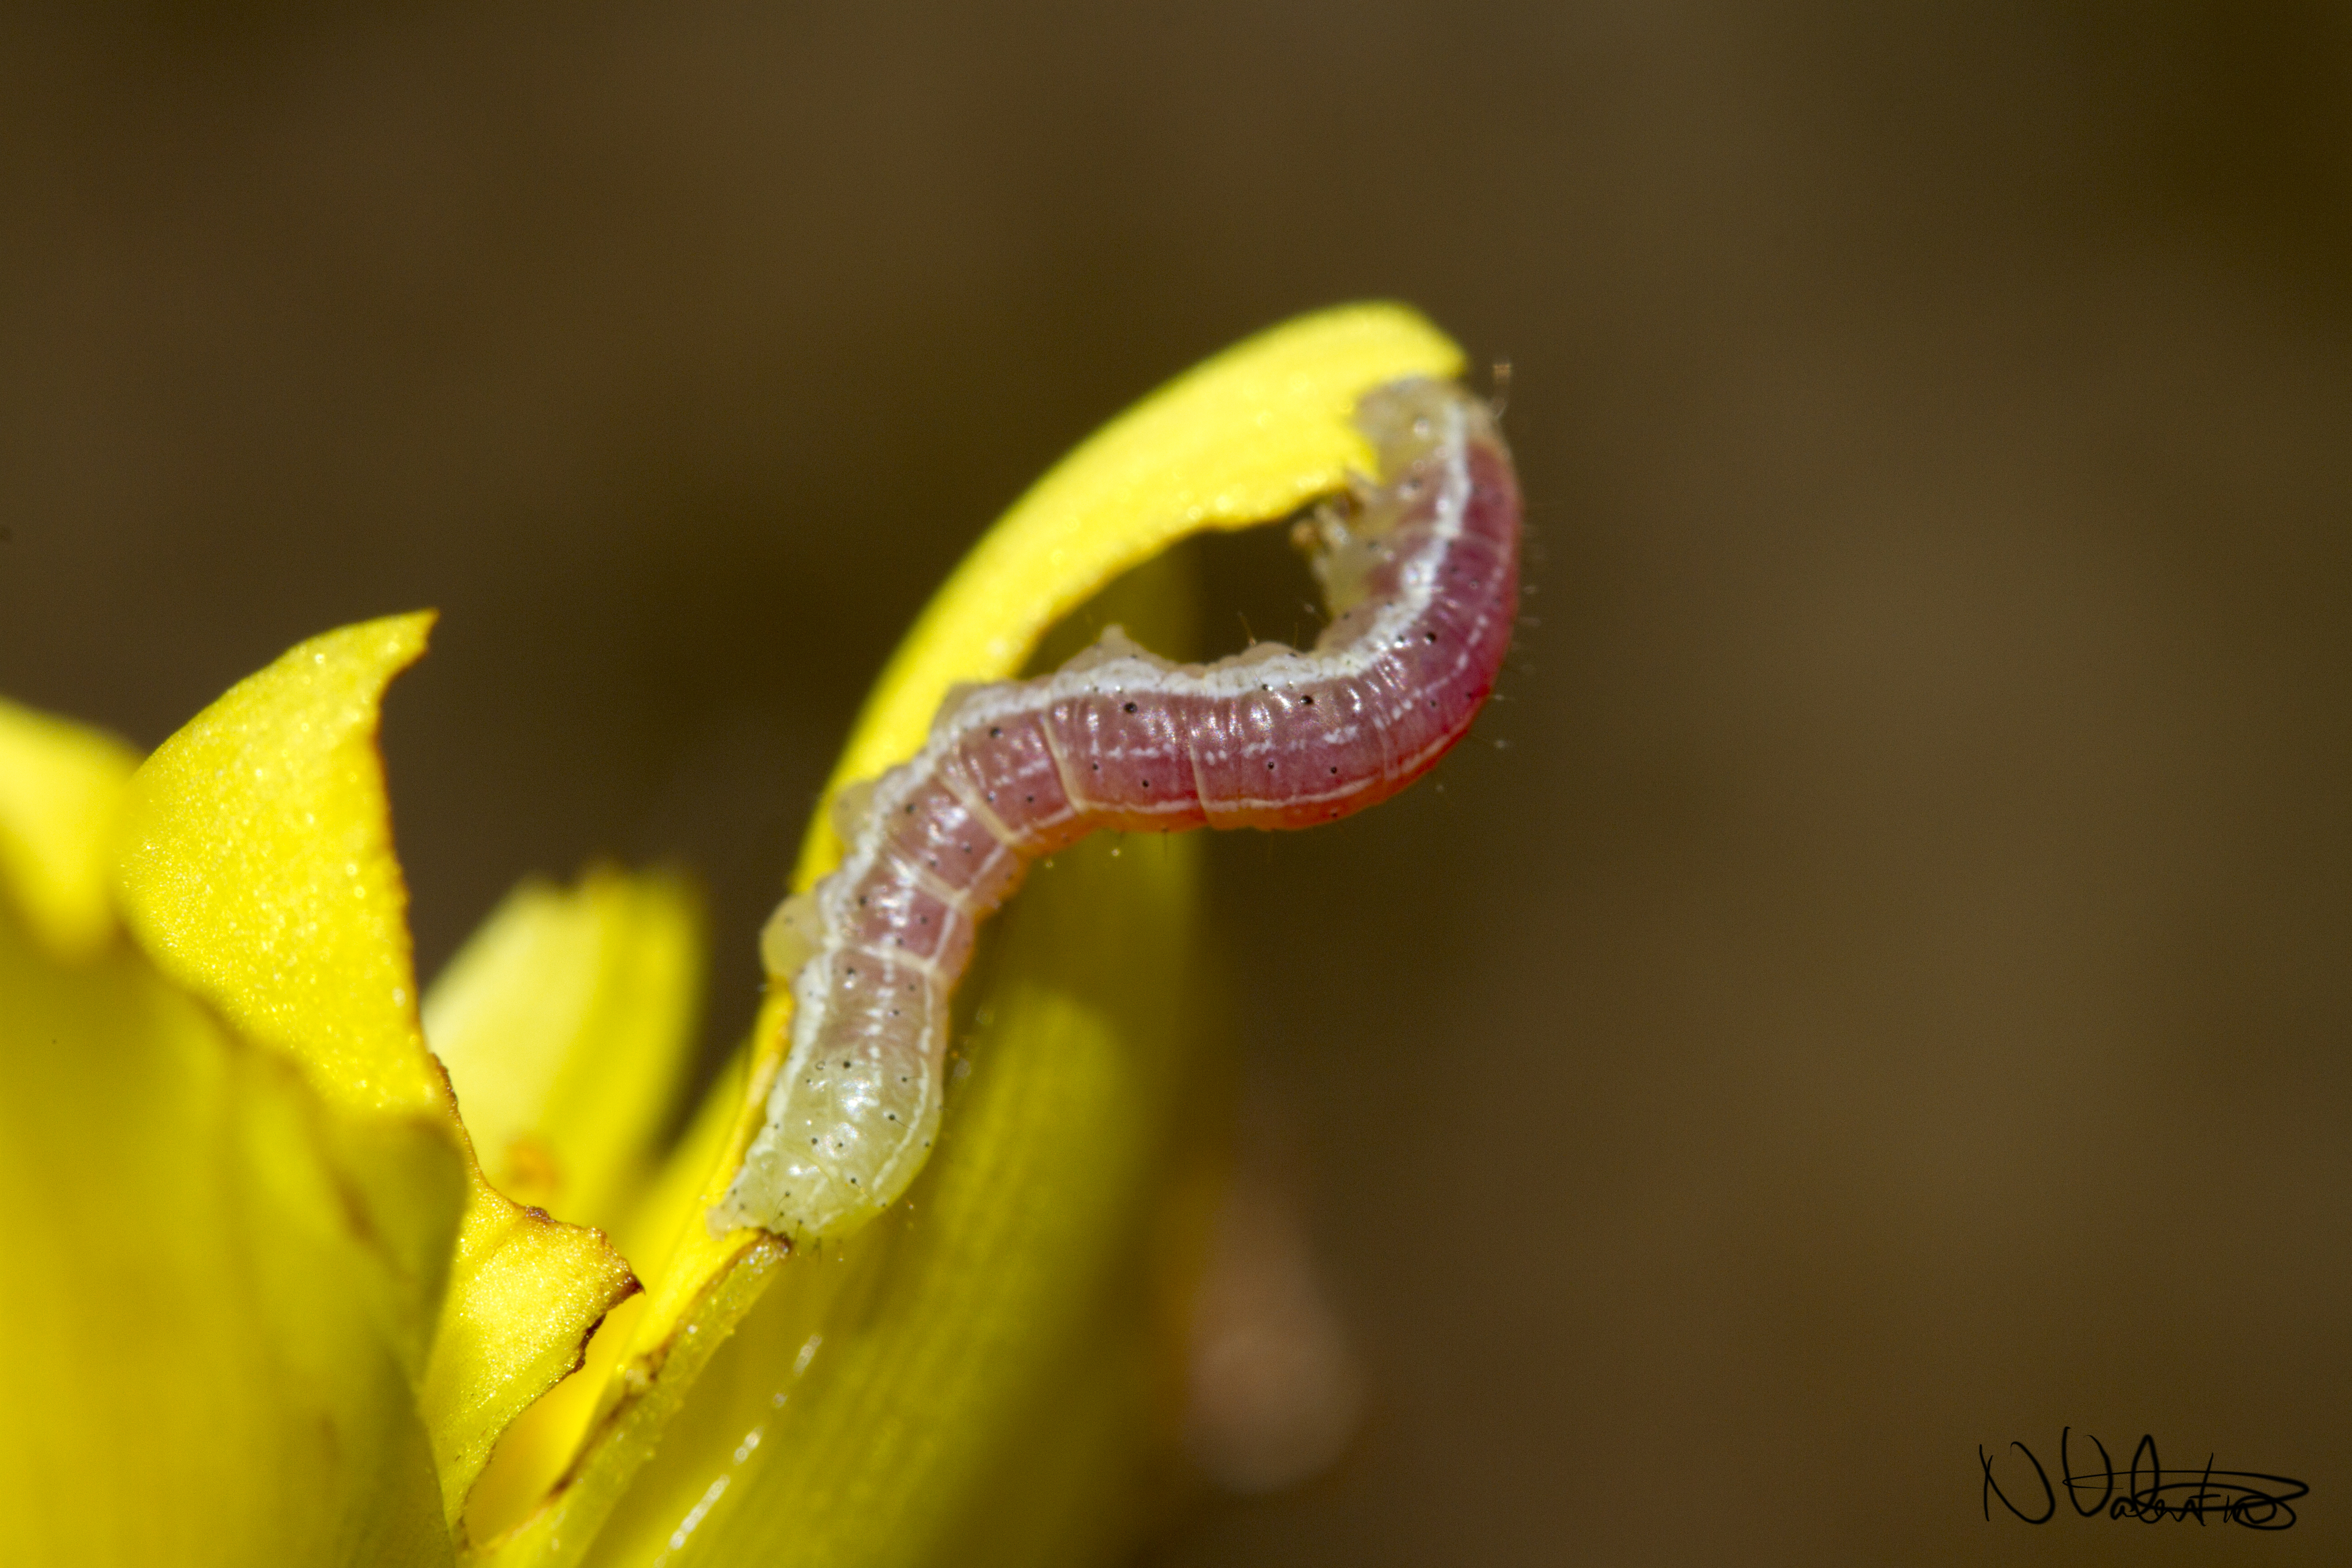
plant, photography, leaf, flower, petal, insect, macro, canon, botany, yellow, garden, flora, fauna, close up, outdoors, uk, 7d, peterborough, larva, macro photography, plant stem